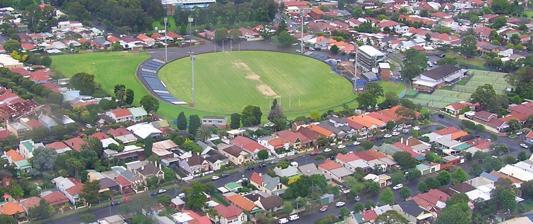
Building: Henson Park
Country: Australia
Year built: 1933
Sports field in New South Wales, Australia Henson Park Aerial view from the north east Location Marrickville , New South Wales Coordinates 33°54′16″S 151°9′30″E / 33.90444°S 151.15833°E / -33.90444; 151.15833 Owner Inner West Council Operator Inner West Council Capacity 30,000 Surface Grass Construction Broke ground 1933 Opened 1933 Tenants Newtown ( NSWRL ) (1937–1983) Eastern Suburbs ( NSWRL ) (1987, 1990) Newtown ( NSWRL ) (1990–present) Greater Western Sydney Giants ( AFLW ) (2022) Sydney Swans ( AFLW ) (2023–present) Henson Park is a multi purpose sports ground in Marrickville , New South Wales , Australia . History It was established in 1933 on the site of Daley's brick pit, Thomas Daley operated the Standsure Brick Company from 1886 to 1914. The brickworks occupied 9 acres (3.6 ha) and employed approximately 60 people. When the brickworks closed the pits filled with rain and ground water. The largest waterhole was known as "The Blue Hole" and was 40 to 80 feet in places (12.2 to 24.4 metres). Marrickville Council purchased the site in 1923 as it was a serious danger. Unfortunately nine young boys drowned in the old water hole. In 1932 a grant was received to level the ground and work commenced as part of the Unemployment Relief Scheme. The oval is set within a shallow hollow, formed by the upper edges of the former brickpit. This is the only one of the many parks formed on the sites of former brickpits which has retained evidence of its former use in its shape. Henson Park was named after William Henson, who was Mayor of Marrickville in 1902, 1906 to 1908 and his son Alfred Henson, who was an Alderman of Marrickville Council from 1922 to 1931. It was officially opened on 2 September 1933 with a cricket match between a representative Marrickville Eleven team and a North Sydney District team, which included Donald Bradman . The Mayor of Marrickville, Alderman Rushton, bowled the first ball, and North Sydney won the match. Cricket may have been the first sport played on Henson Park but the park is better known as a rugby league field. It is the home ground of Newtown Jets Rugby League Club, which is one of the founding rugby league clubs. Newtown still has a team in the New South Wales Cup . The first premiership game of Rugby League was played on 1 April 1936, when Newtown defeated University 20-0. On 1 October 1961 it hosted the Grand Final of the NSW soccer championship between the Hakoah Club and Canterbury-Marrrickville (4-1). The attendance of 18,400 represented a new Australian record for club matches in this sport. Apart from football, the ground has had a long association with cycling. It was the principal cycling venue for the 1938 British Empire Games , as well as the venue for the games closing ceremony. The Sydney Morning Herald (14/2/1938) reported the awesome scene of athletes and officials from all the competing nations standing in ordered lines under their country's banner on Henson Park. During the games crowds regularly exceeded 40 000. The velodrome surrounding the playing field was removed during the late 1970s and replaced by a grass running track used for local school athletics carnivals. In 2011/12 a $920,000 Henson Park upgrade was funded by the Australian Government Community Infrastructure Grants program. And was announced prior to the 2010 federal election to upgrade facilities in the Park. Installation of electronic scoreboard. Replacement of asbestos roofing on grandstand and waterproofing and repainting of grandstand. Resurfacing of forecourt of grandstand to provide ramp access. Refurbishment of public toilets and the canteen. Further upgrades were completed in 2022 (see Australian rules football section). Sites Charlie Meader Memorial Gates Henson Park, Charlie Meader Memorial Gates. The Henson Park gates on the Centennial Street entrance were named as the "Charlie Meader Memorial Gates" in 2001 as a dedication to the memory and the recognition of Mr Meader's work as caretaker/groundskeeper of Henson Park for many years. Mr Meader joined Marrickville Council at the age of 16, and continued working there for another 53 years and was the longest serving council employee. Mr Meader was also the son of a former employee of the brick pit. Jack Chaseling Drive Jack Chaseling was one of the greatest of all Newtown Rugby League officials. He worked tirelessly for 32 years for the club. He was a delegate for the New South Wales Rugby League (NSWRL) and also served on many sub-committees with NSWRL. He was manager for the 1935 Australian Kangaroos tour of New Zealand. Marrickville Council acknowledged his work by naming the Sydenham Road entrance "Jack Chaseling Drive". Facilities King George v Memorial Grandstand Henson Park has changed little since it was first opened. On the western side is the King George V Memorial Grandstand, which accommodates about 1000 people. During the 1980s, when the high-profile adman John Singleton was club's chief benefactor, attempts were made to take the traditionally working-class Bluebags up-market. The upper section, named the Jet Set Lounge, at one stage was enclosed with glass and waiters served members and their guests food and drinks. From the north west to the south-east side of the ground runs a grass hill – one of the largest in Sydney. From the south east to the west, there is a bitumen bank where cars can park. About 200 cars can fit and it has always been popular to watch matches from your car seat. There is also a brick scoreboard with a kiosk in the north-east corner. Media/Corporate centre also with a kiosk to the northern side of the King George V Memorial Grandstand. Full Stadium lighting was installed in the late 1970s for the benefit of night games and for significant games to be televised. Newtown Jets Since 1937, the ground has been primarily known as the home of the Newtown Rugby League Football Club nicknamed "The Bluebags", today known as the Newtown Jets . The Jets played in the New South Wales Rugby League premiership , a forerunner to the National Rugby League , until 1983 when they were dropped from the competition for financial reasons. However the club was re-established as a senior club in 1990 and returned to play at the ground. The Jets compete in the NSW Cup and were the feeder team for National Rugby League side the Sydney Roosters until the end of the 2014 season after the Roosters announced they were ending a nine-year relationship with the club. In 2015, Newtown signed a contract to become Cronulla-Sutherland's feeder side with the deal finishing at the end of the 2023 season. In 2019, Henson Park hosted a Magic Round which consisted of 3 Canterbury Cup NSW games played at the ground on the same day in Round 10 of the 2019 season. Australian rules football Henson Park has been used for Australian rules football matches for several decades, with the first matches of the sport occurring in the 1940s. AFL Sydney club the Newtown Breakaways have played some home matches at the venue since 2002, and the venue has hosted several other matches, including the AFL Sydney finals, 2008 AFL Under 18 Championships and the Community Cup . In 2022 Henson Park hosted its first ever AFL Women's (AFLW) matches, the highest-level women's Australian rules football league. Both Sydney AFLW clubs, the Sydney Swans and GWS Giants , play several of their home matches at the ground, which was upgraded in mid-2022 to refurbish the grandstand, install female-friendly amenities and additional changerooms, and construct a multi-purpose building for broadcast and match-day operations. The Sydney Swans women's team set an Australian rules football record for the venue of 5,722 in Round 9 of the 2023 AFL Women's season . Other sports Henson Park is also used occasionally for competition matches in soccer . The Argentine rugby union side used Henson Park as a training venue during the 2003 Rugby World Cup . Attendance records and trivia Hill on the eastern side The highest recorded attendance was during the 1938 British Empire Games when around 40,000 fans attended the cycling. In round 8 (9 June) 1957, the St. George Dragons defeated Newtown 10-7 in front of a crowd of 21,588. However, the ground record crowd for a Rugby League match is 30,500, for a match between St. George and Western Suburbs in round 10 (24 May) 1959. This was the first time the teams had met since the previous year's Grand Final. In round 5 (28 March) of the 1982 NSWRFL season , Newtown Jets drew nil all with the Canterbury-Bankstown Bulldogs . It is the only nil all draw in competition history. The last time Henson Park hosted a first grade rugby league match was on Sunday 26 August 1990. Eastern Suburbs hosted the Cronulla-Sutherland Sharks in the final game of the season, and won the game 16-11. Rugby league record scores 80 points: Parramatta 62 Newtown 18 (20 Aug 1978) 64 points: St George 47 Wests 17 (24 May 1959) 63 points: Manly 57 Newtown 6 (16 May 1976) 60 points: Newtown 43 Easts 17 (7 Apr 1956) 58 points: Newtown 44 Parramatta 14 (12 Jul 1970) 58 points: Chile 58 El Salvador 20 (11 July 2016) 55 points: Balmain 43 Newtown 12 (7 Aug 1977) 54 points: Easts 48 Illawarra 6 (16 Apr 1989) 54 points: Newtown 45 Easts 9 (22 Aug 1954) 54 points: Newtown 44 Canterbury 10 (2 Jun 1945) 54 points: Parramatta 42 Easts 12 (1 Jul 1990) 51 points: Newtown 51 Illawarra 0 (2 May 1982) 51 points: Newtown 48 University 3 (12 May 1937) See also Sports portal List of AFL Women's venues List of rugby league stadiums by capacity References